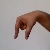
The image shows a hand gesture representing the letter 'Q' in Indian Sign Language.